List of Joe Biden 2024 presidential campaign endorsements

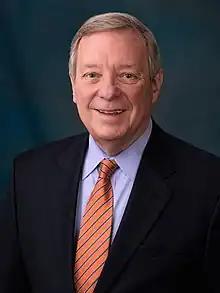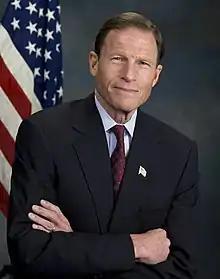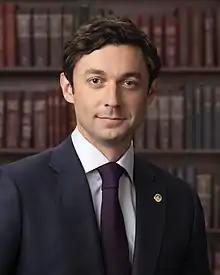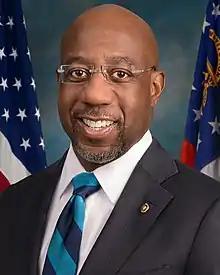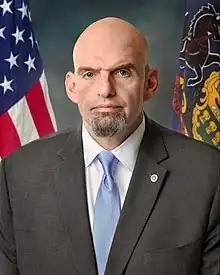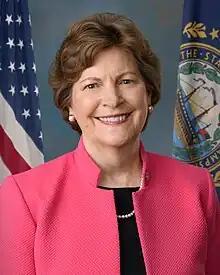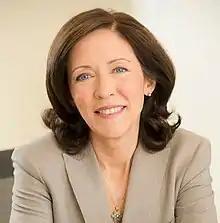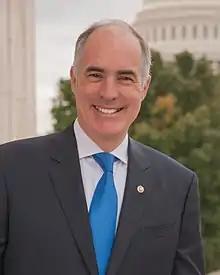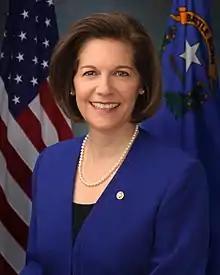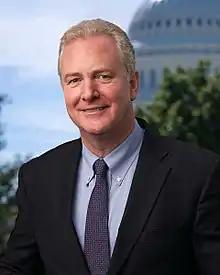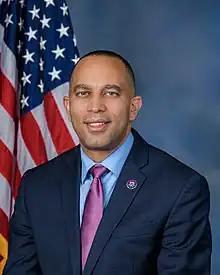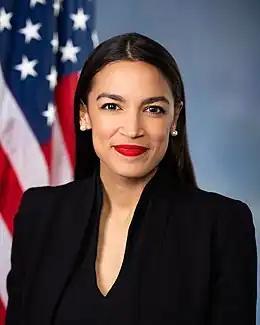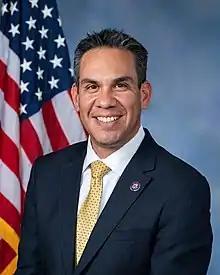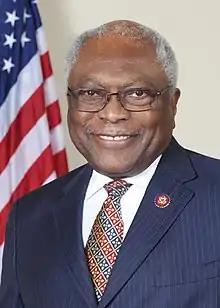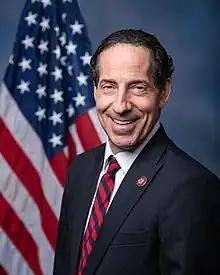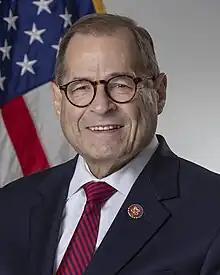
Dick Durbin
Richard Blumenthal
Jon Ossoff
Raphael Warnock
John Fetterman
Jeanne Shaheen
Maria Cantwell
Bob Casey Jr.
Catherine Cortez Masto
Chris Van Hollen
Hakeem Jeffries
Alexandria Ocasio-Cortez
Pete Aguilar
Jim Clyburn
Jamie Raskin
Jerry Nadler
Bennie Thompson
Maxwell Frost
Ruben Gallego
Sheila Jackson Lee
Jamaal Bowman
Debbie Wasserman Schultz
Adam Kinzinger

, 35 out of the 47 currently serving Democratic senators and one Independent senator had endorsed Biden.